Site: brandenburg
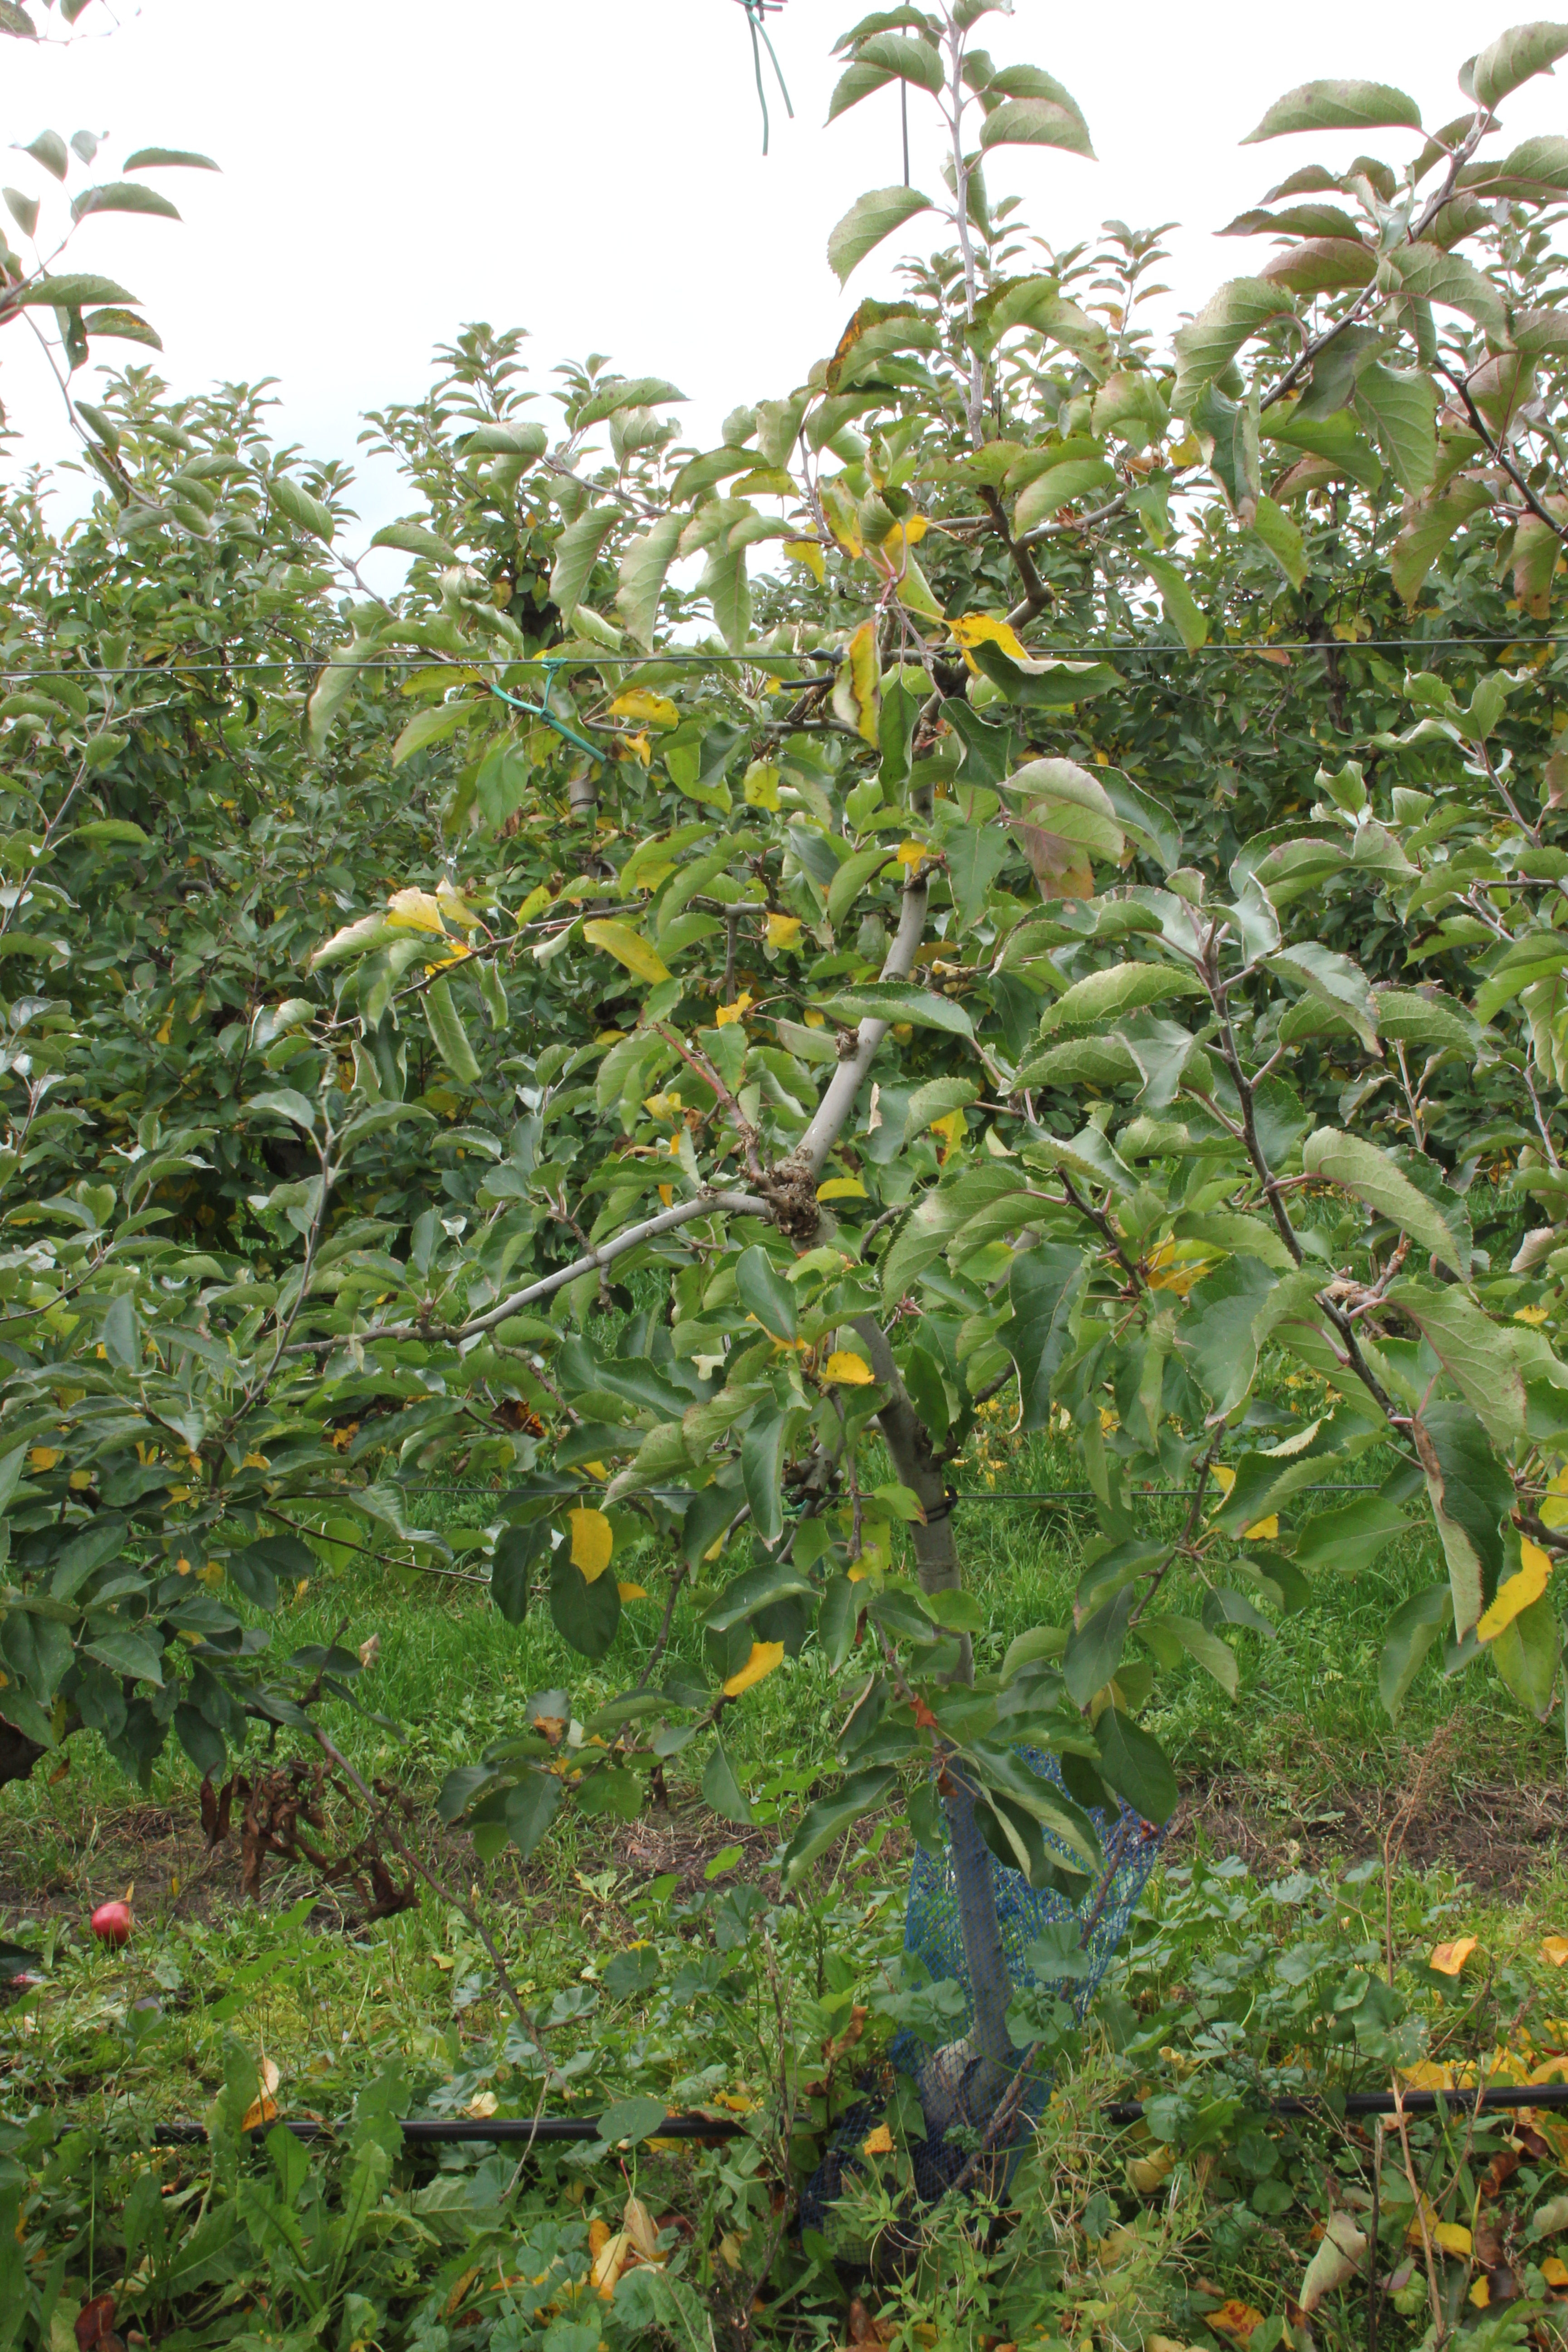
Growth stage (BBCH 91): Senescence, beginning of dormancy